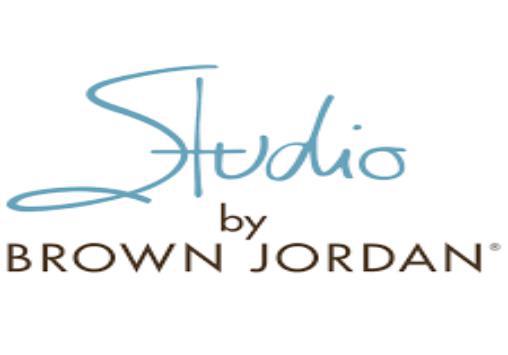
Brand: brown jordan
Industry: Necessities